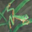
Label: frog